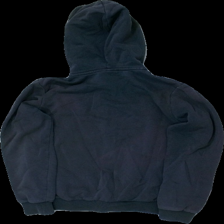
View: back
Type: Hoodie
Category: Children
Brand: Peak Performance
Colors: Black, Red
Material: 76% bomull 24% polyester
Pattern: Logo print
Cut: Turtle neck
Size: 170
Season: All
Stains: Major
Damage: vågig dragkedja
Damage location: middle center
Damage 2: smuts fläckar
Damage 2 location: middle left
Damage 3: smuts fläckar
Damage 3 location: middle right
Price range: <50
Recommended usage: Export
Description: hoddie med broderi tryck